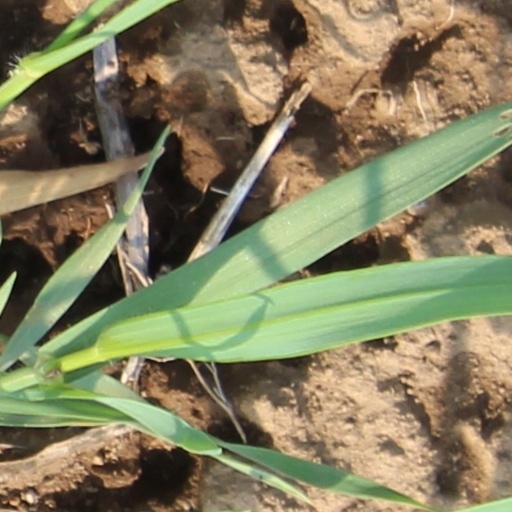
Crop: wheat